Lee de Forest

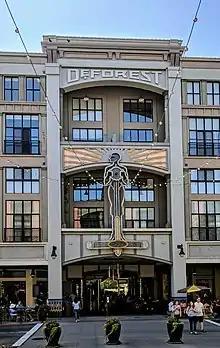
The DeForest Lofts at Santana Row, San Jose, California, are in this building named for Lee de Forest.

In 1921, de Forest ended most of his radio research in order to concentrate on developing an optical sound-on-film process called Phonofilm. In 1919 he filed the first patent for the new system, which improved upon earlier work by Finnish inventor Eric Tigerstedt and the German partnership Tri-Ergon. Phonofilm recorded the electrical waveforms produced by a microphone photographically onto film, using parallel lines of variable shades of gray, an approach known as "variable density", in contrast to "variable area" systems used by processes such as RCA Photophone. When the movie film was projected, the recorded information was converted back into sound, in synchronization with the picture.